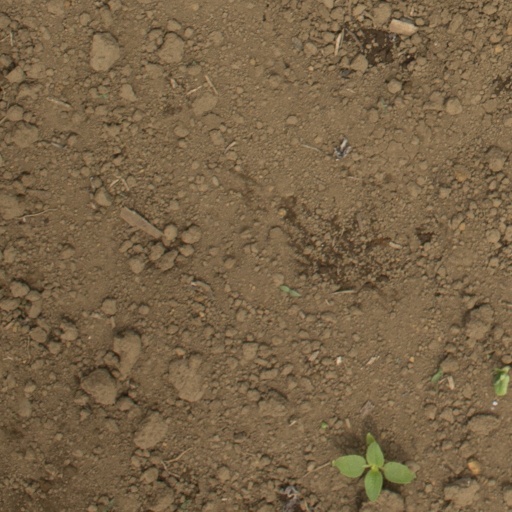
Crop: Jerusalem artichoke